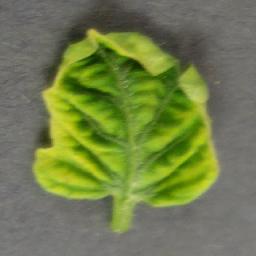
Label: Tomato___Tomato_Yellow_Leaf_Curl_Virus